Huế

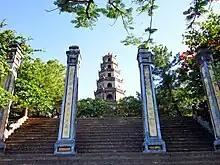
Pagoda of the Celestial Lady

The cuisine of Huế forms the heart of Central Vietnamese cuisine, but one of the most striking differences is the prominence of vegetarianism in the city. Several all-vegetarian restaurants are scattered in various corners of the city to serve the locals who have a strong tradition of eating a vegetarian meal twice a month, as part of their Buddhist beliefs. Nam Châu Hội Quán is a traditional dining hall. Hue dishes are known for their relatively small serving size with refined presentation, a vestige of its royal cuisine. Hue cuisine is notable for often being very spicy.